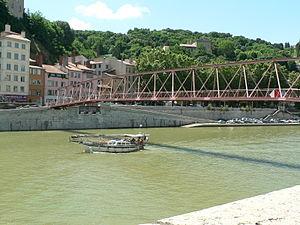
Ponts de Lyon - Passerelle de l'Homme de la Roche
La passerelle de l'Homme de la Roche est une passerelle franchissant la Saône à Lyon.
Cet article dresse une liste des ponts et passerelles de Lyon sur le Rhône et la Saône, ordonnés d'amont en aval.